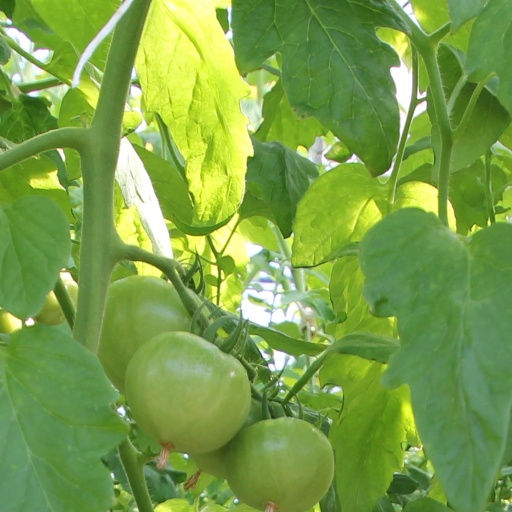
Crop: tomato